Fikayo Tomori

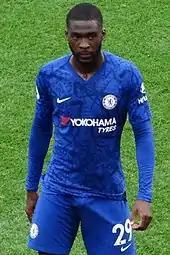
Tomori playing for Chelsea in 2019

On 31 August 2019, Tomori made his first start for Chelsea against Sheffield United, which ended a 2–2 draw at Stamford Bridge. He scored his first goal for Chelsea on 14 September, opening the scoring with long-range curling shot from outside the penalty area, in a 5–2 away win over Wolverhampton Wanderers. He scored a header against former club Hull City to help Chelsea to a 2–1 win in the fourth round of the FA Cup at the KCOM Stadium on 25 January 2020.